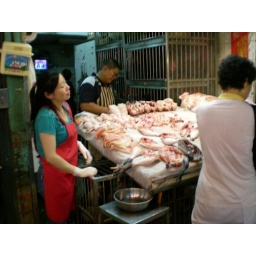
Selling chicken in street market in Taipei. Behind her are crates containing live chickens